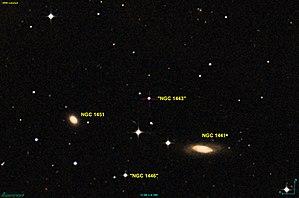
Réalisée avec les données de Digitized Sky Survey (DSS) et le logiciel Aladin
NGC 1443 est une étoile située dans la constellation de l'Éridan.